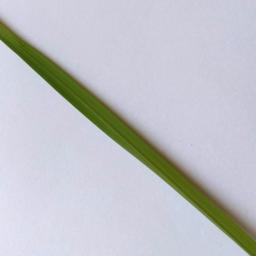
Label: Rice___Healthy